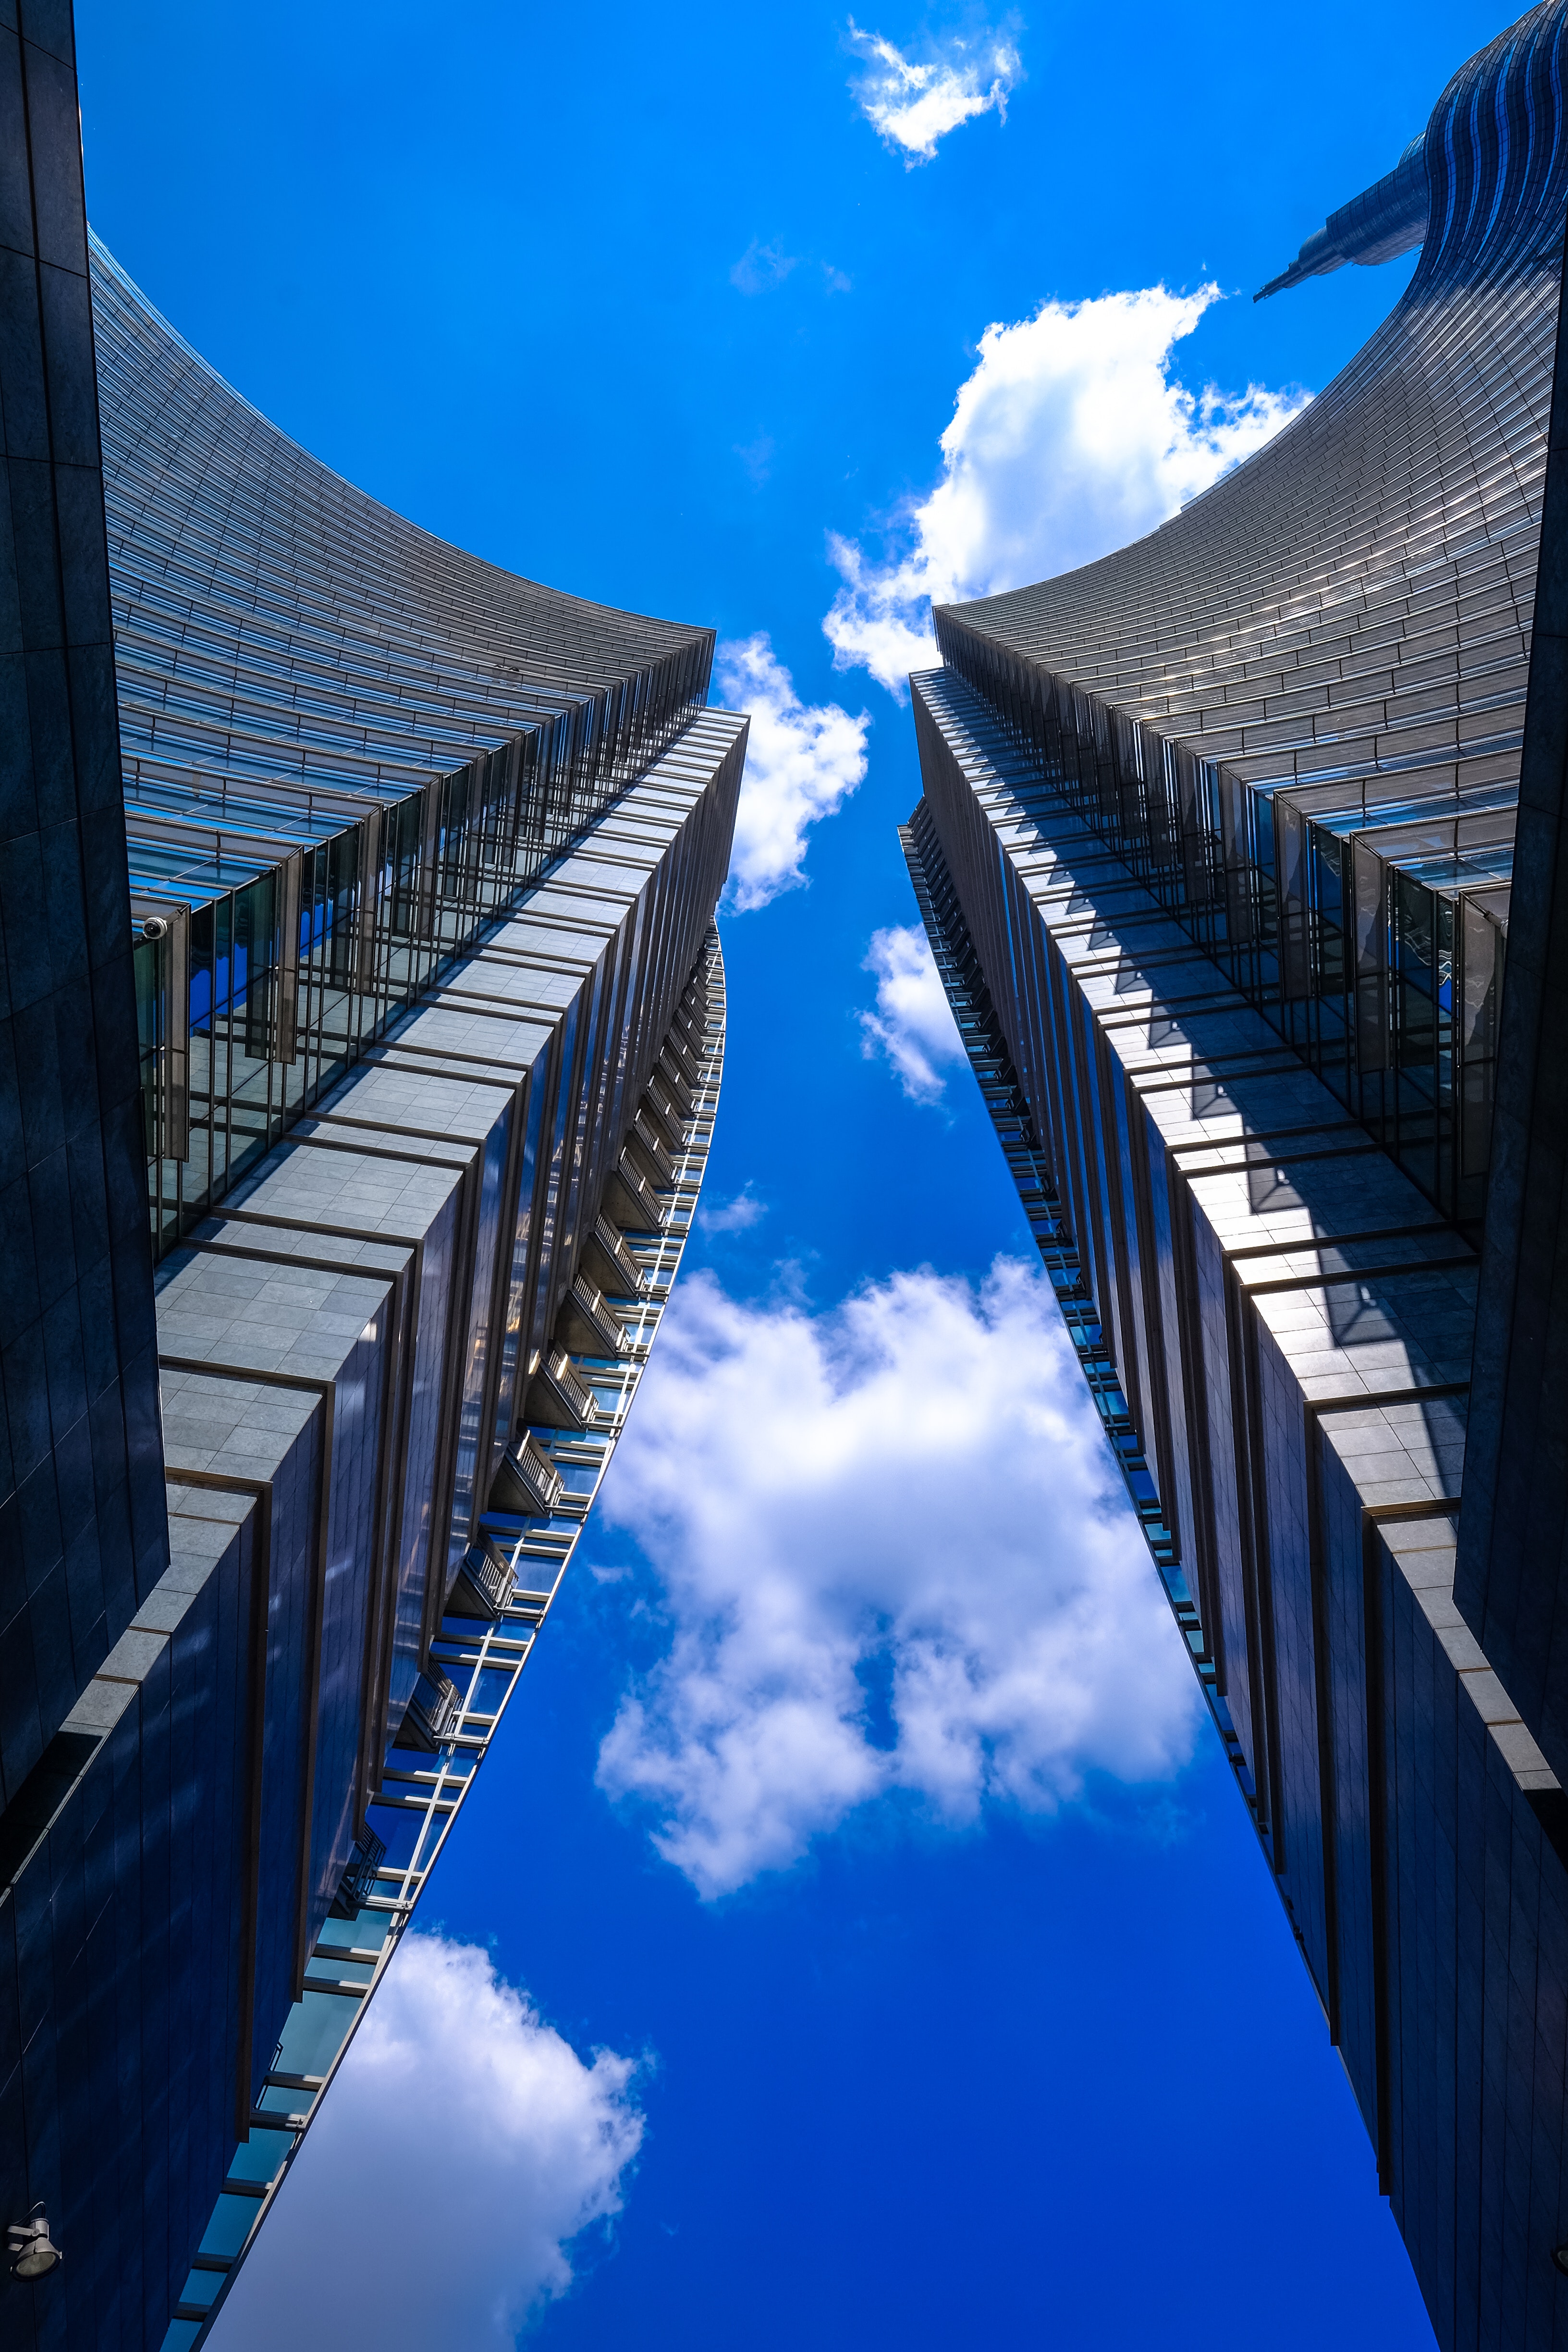
blue, sky, daytime, architecture, landmark, reflection, skyscraper, cloud, metropolitan area, building, symmetry, water, urban area, tower block, metropolis, city, line, tower, electric blue, world, corporate headquarters, mixed use, commercial building, meteorological phenomenon, cityscape